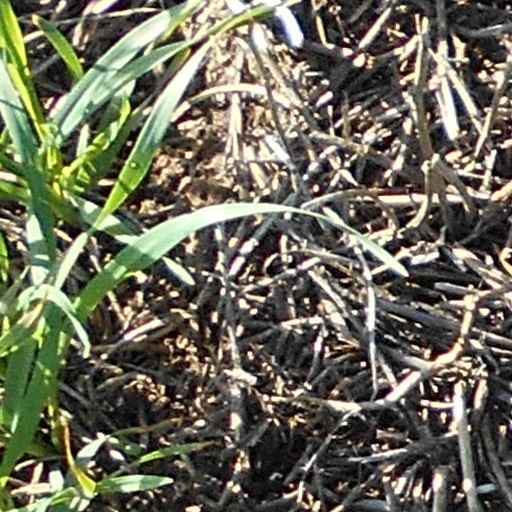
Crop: wheat